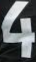
Number: 4